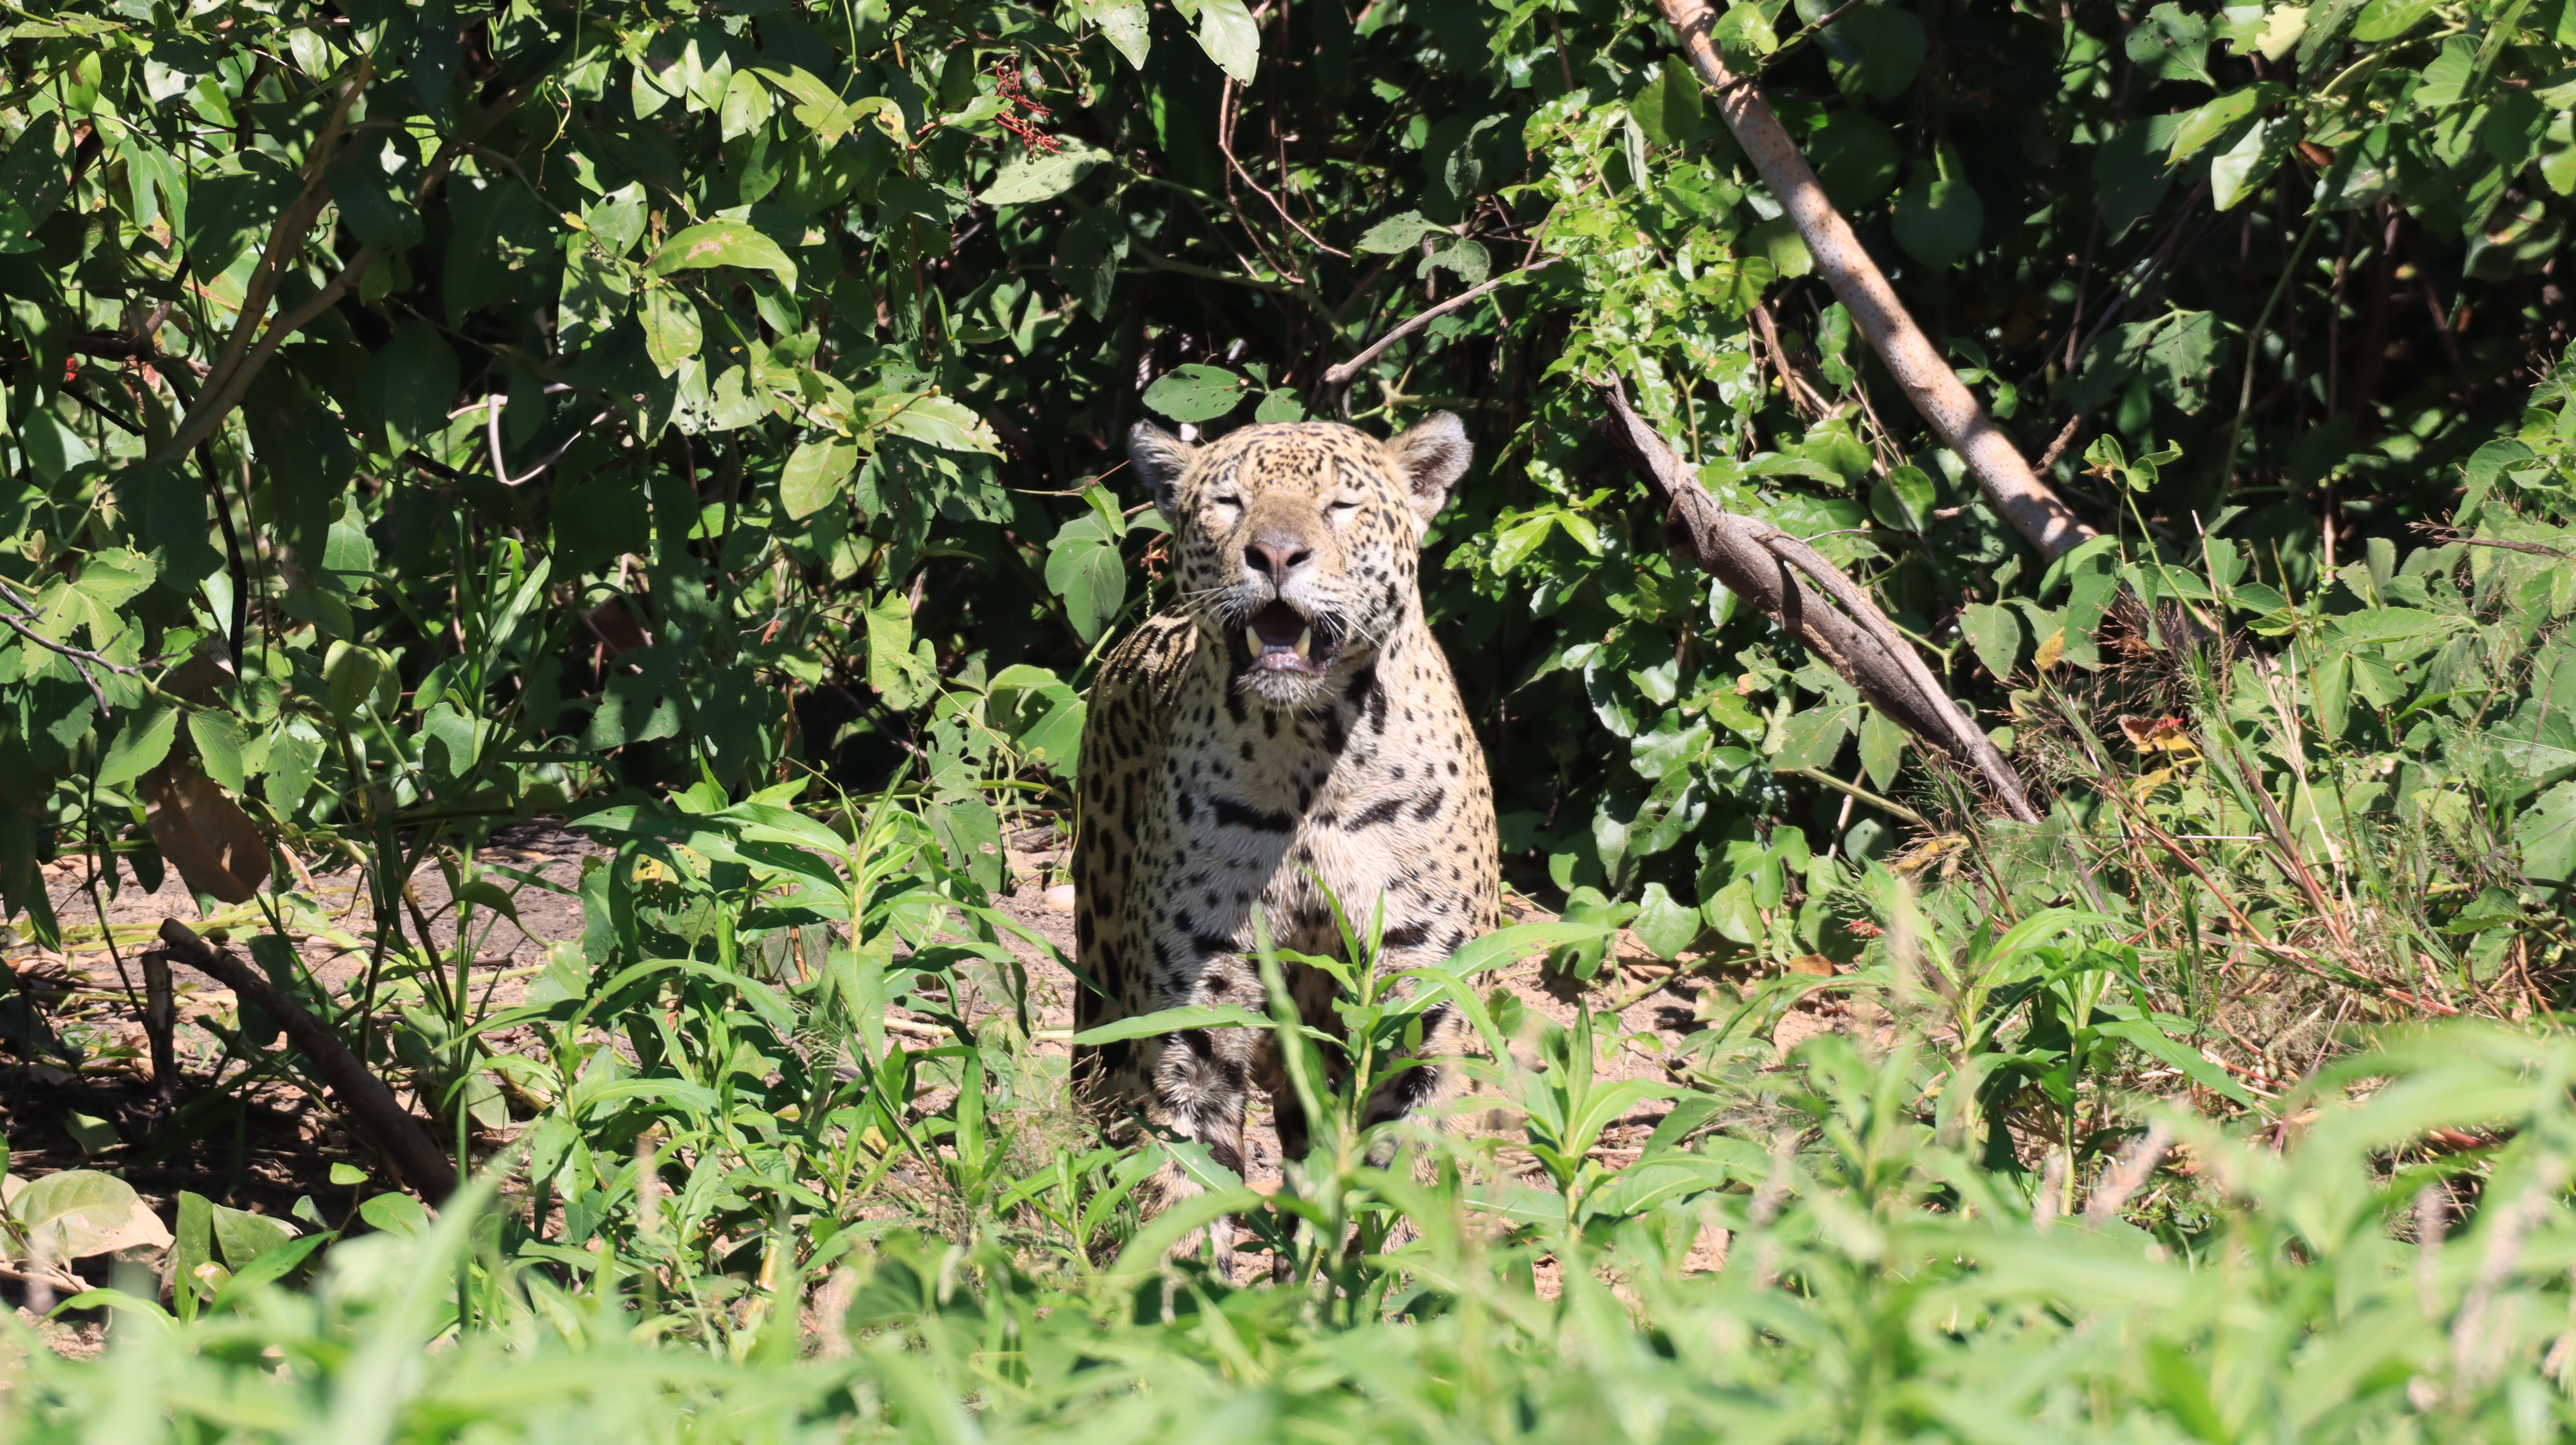
Jaguar: Marcela